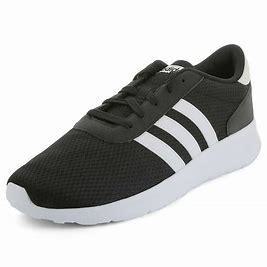
Brand: Adidas
Model: Lite Racer